Leyland Titan (front-engined double-decker)

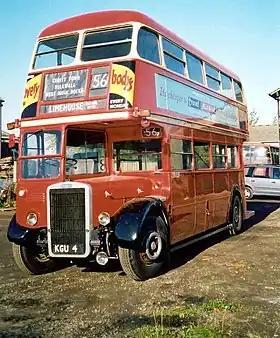
Metro-Cammell-bodied Leyland Titan PD2-7RT, London Transport fleet number RTL554

The Leyland Titan was a forward-control chassis with a front-mounted engine designed to carry double-decker bus bodywork. It was built mainly for the United Kingdom market between 1927 and 1942, and between 1945 and 1969.